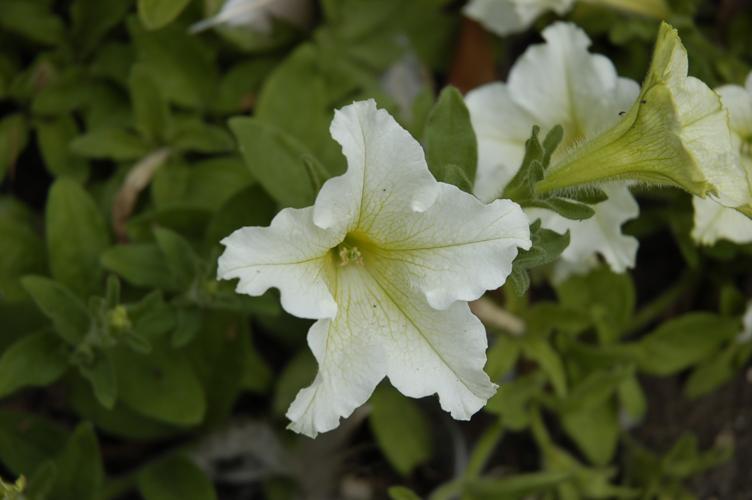
Label: petunia